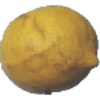
Label: lemon